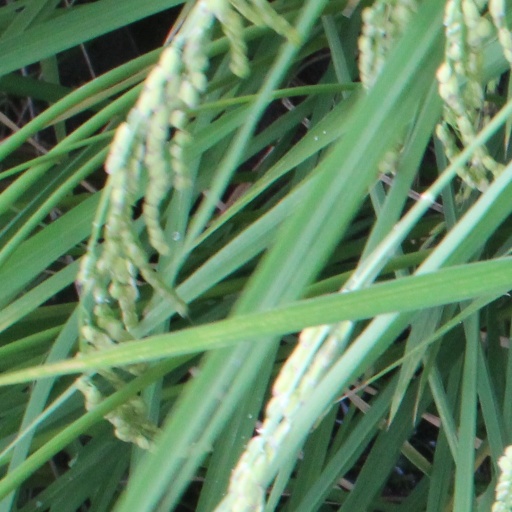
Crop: rice